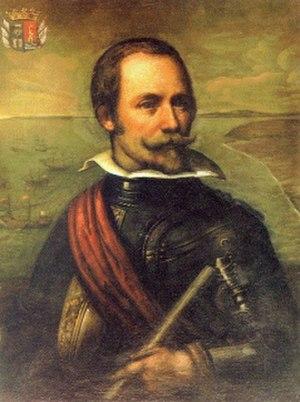
Antonio de Oquendo y Zandategui était un marin espagnol, capitaine général de l'Armada de la mer Océane. Il prit part à plus de cent combats navals, notamment à la bataille de los Abrojos en 1631, et à la bataille des Downs en 1639.